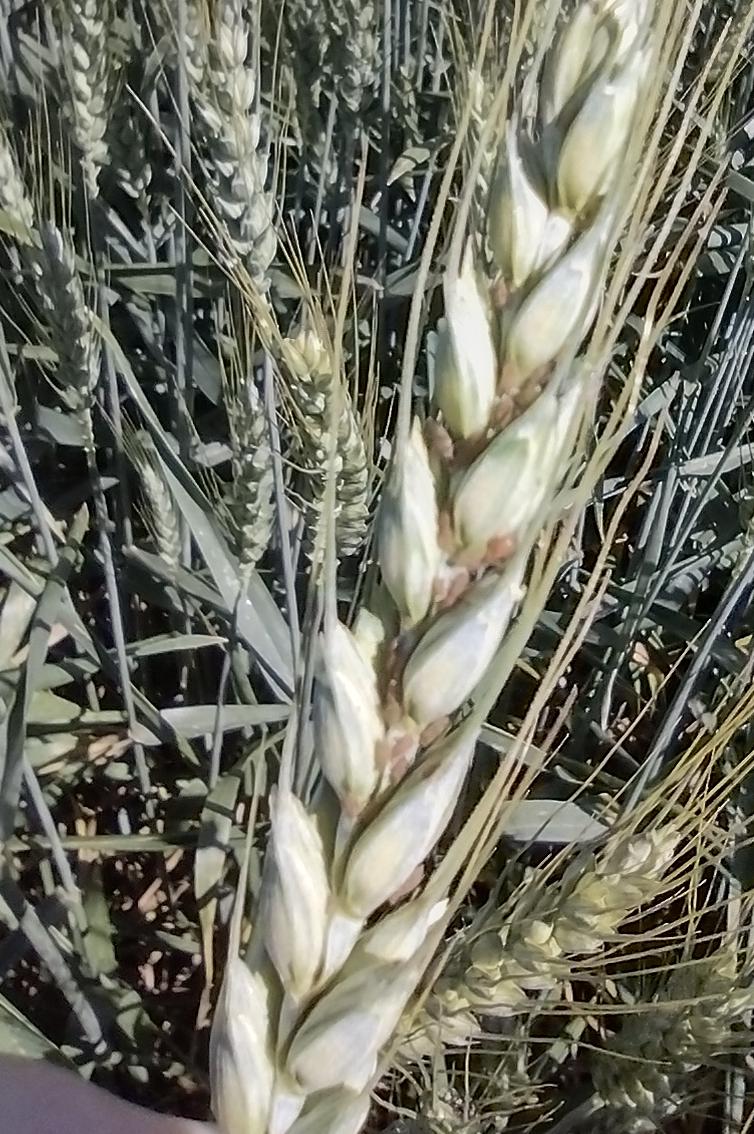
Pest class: english_grain_aphid